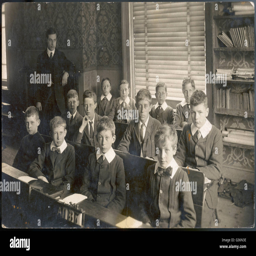
a small class of boys with their teacher at a school -- it appears to be a private school